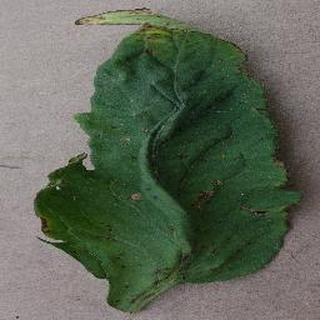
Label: tomato_bacterial_spot